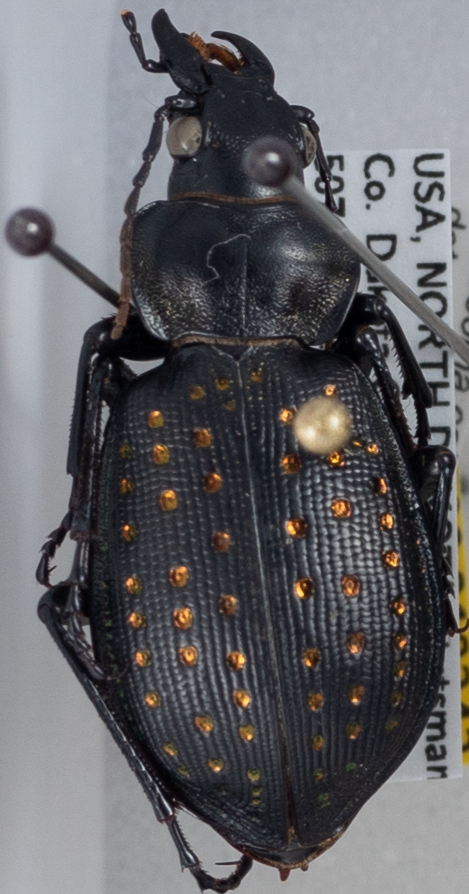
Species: Calosoma calidum
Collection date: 2023-07-04
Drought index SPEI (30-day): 1.01
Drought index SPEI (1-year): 0.17
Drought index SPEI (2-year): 1.13